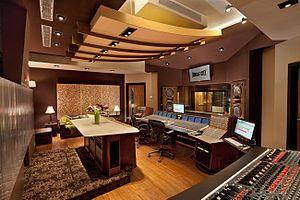
FourFiveSeconds est une chanson de Rihanna, en collaboration avec Kanye West et Paul McCartney. Elle est sortie le 24 janvier 2015.